R.O.E.

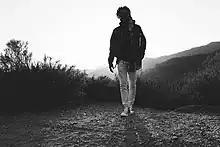

Roosevelt Sledge, Jr. (born December 21, 1987), professionally known by his stage name R.O.E., is an American singer-songwriter and entrepreneur from Chicago, Illinois. Known for his introspective lyrics and genre-blending sound, R.O.E. gained recognition for his ability to infuse soulful melodies with modern hip-hop influences. In 2021, he marked a creative evolution with the release of his single, "Money In Motion", showcasing a fresh direction in his artistry. Currently, R.O.E. continues to release music and pursue creative ventures through his company, Sledge Enterprises, solidifying his multifaceted role in the music industry.